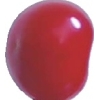
Label: cherry_sour